Loot 2

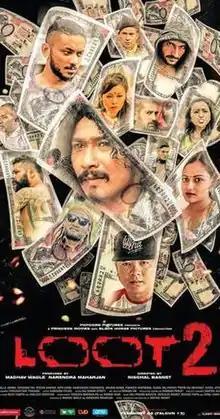
Theatrical release poster.

Loot 2 is a Nepali film directed by Nischal Basnet and produced by Madhav Wagle. The sequel of the Nepali blockbuster film "Loot" (2012), it was released on 24 February 2017, garnering रू15 million on its opening day, which is one of the biggest openings in Nepali film history. By the end of its fifth day in theaters, it successfully earned over रू105 Million.